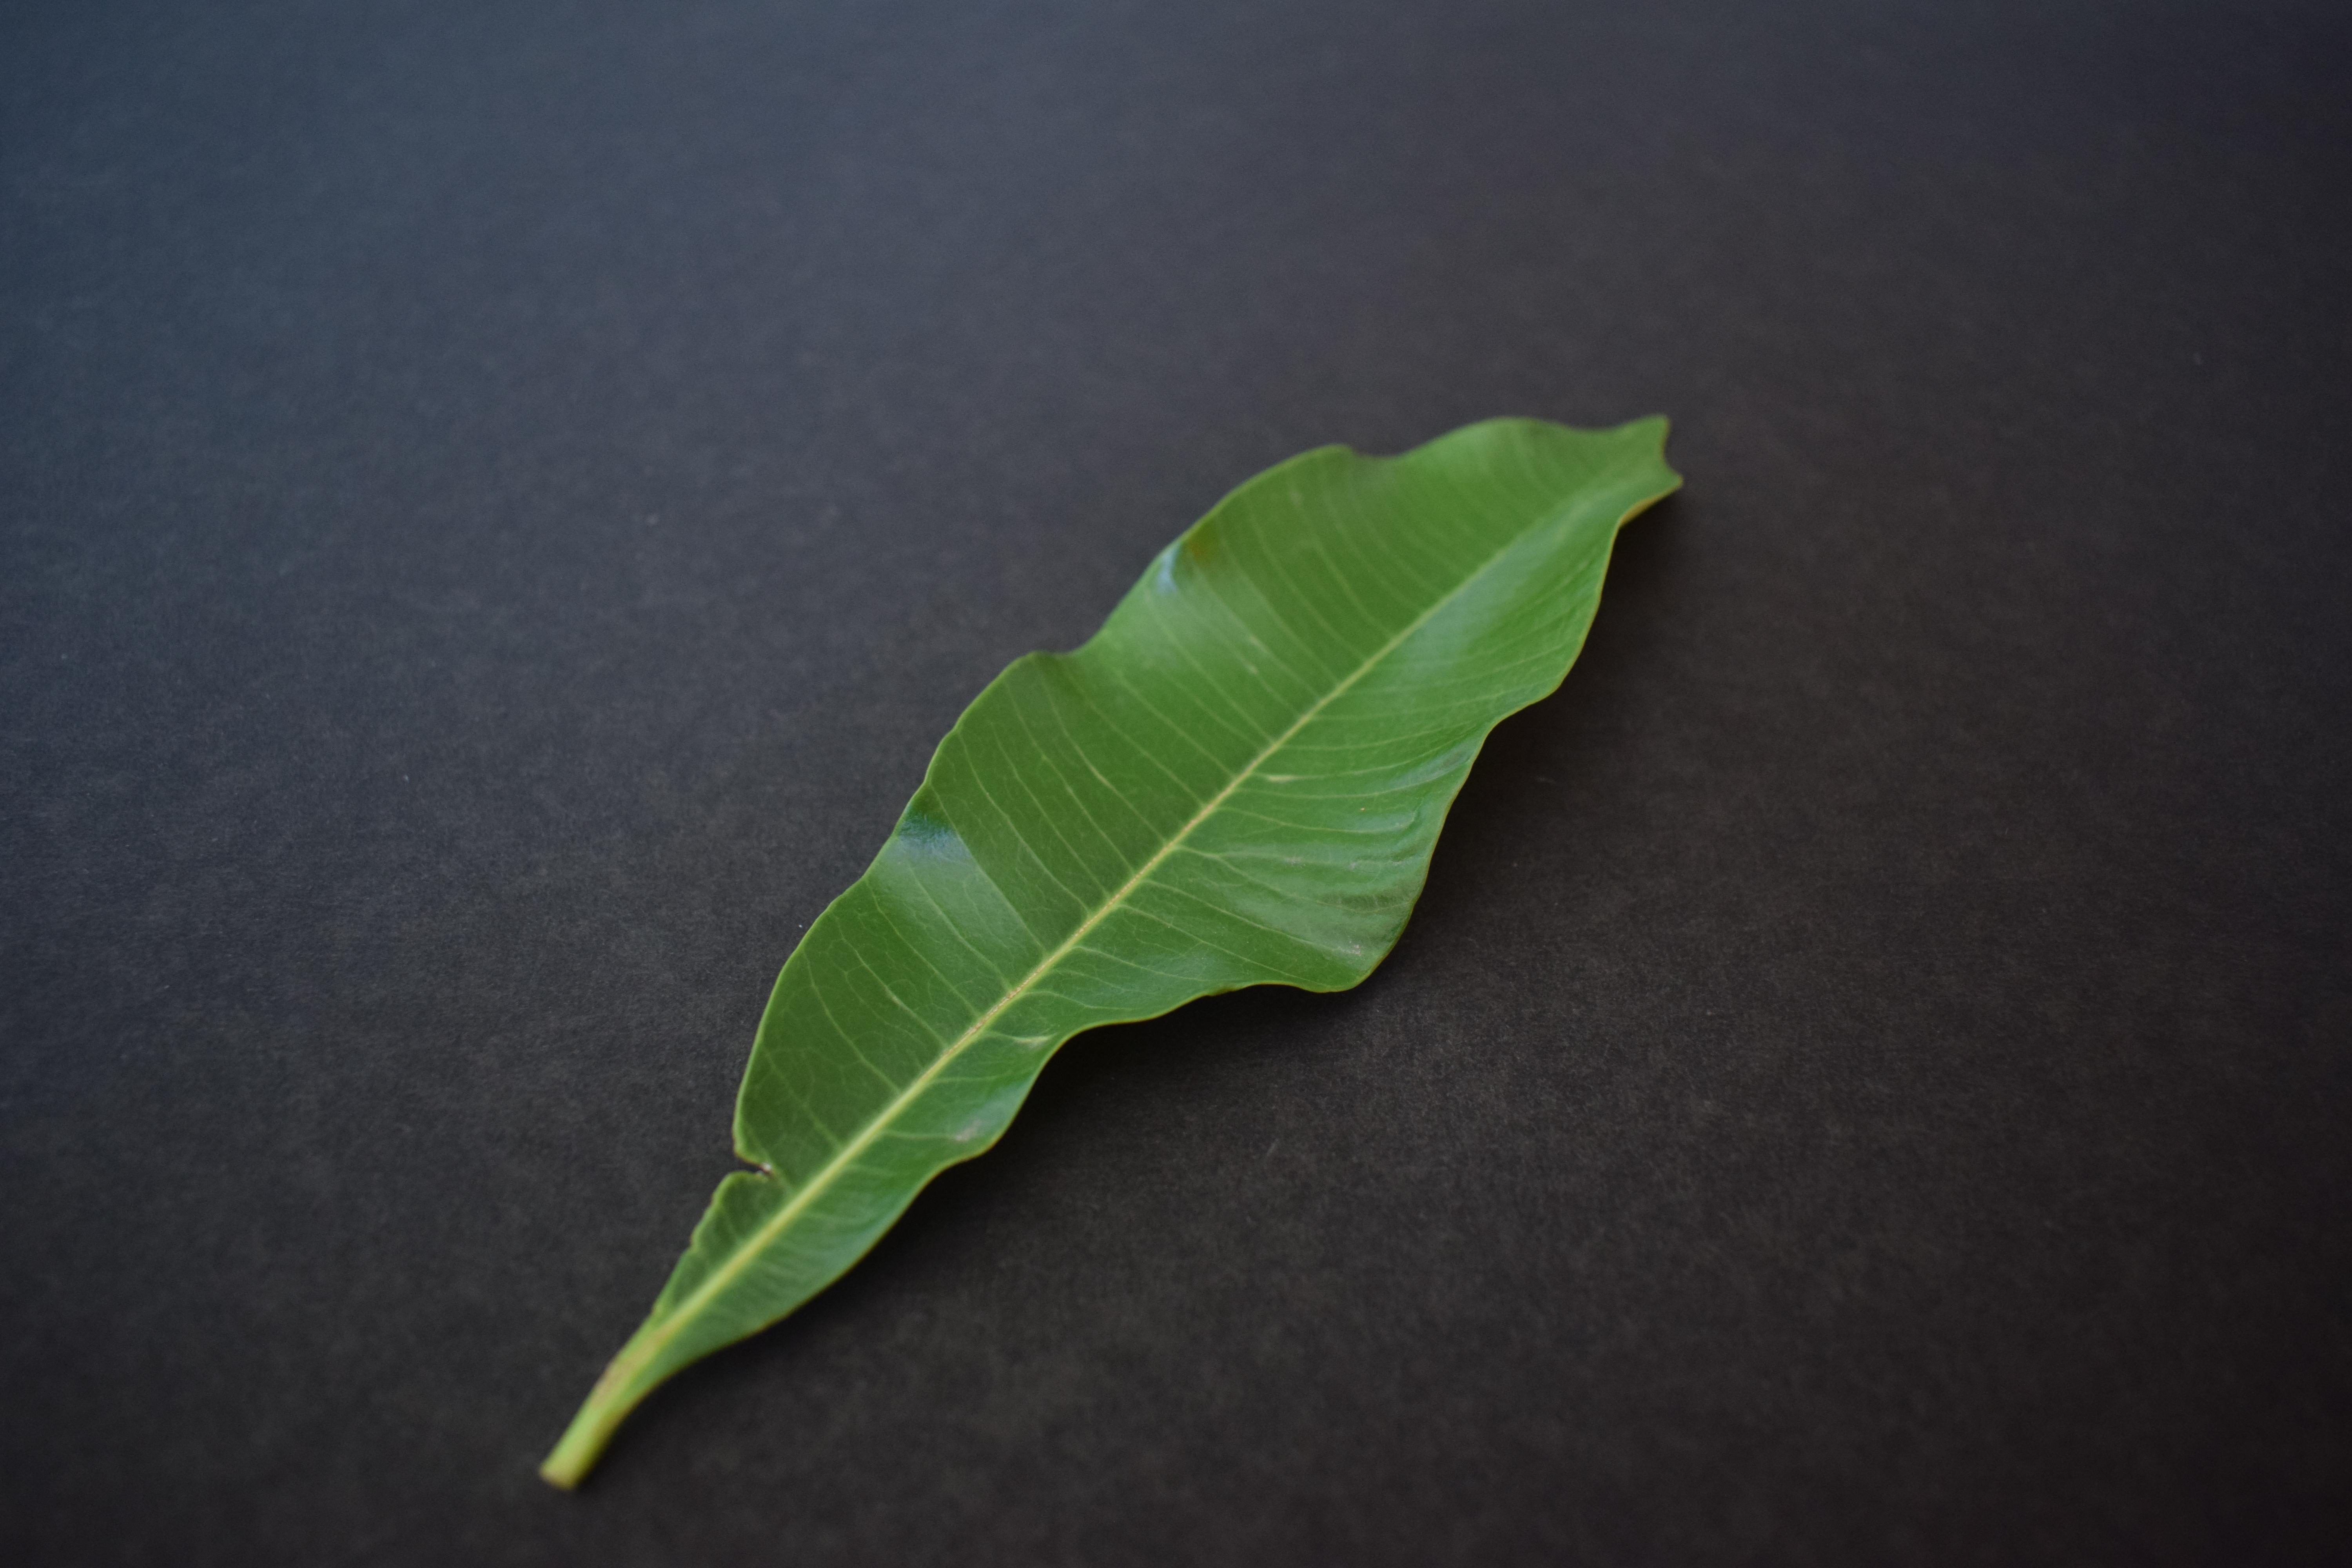
Plant species: Alstonia Scholaris